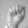
ASL letter: A